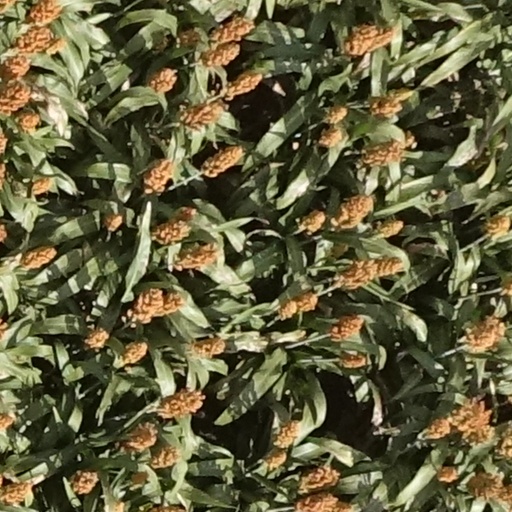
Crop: sorghum